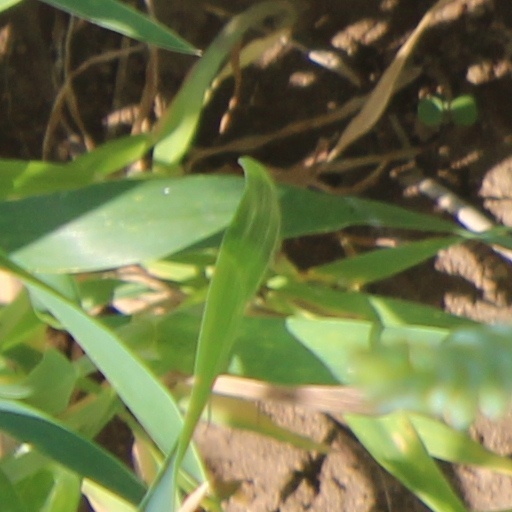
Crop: wheat